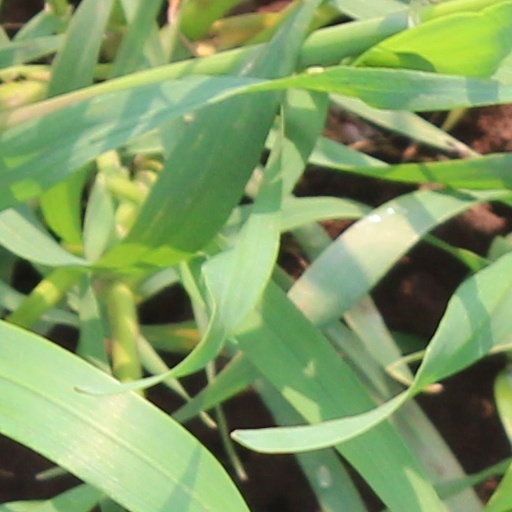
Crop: wheat